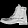
Label: Ankle boot